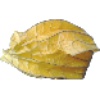
Label: Physalis with Husk 1